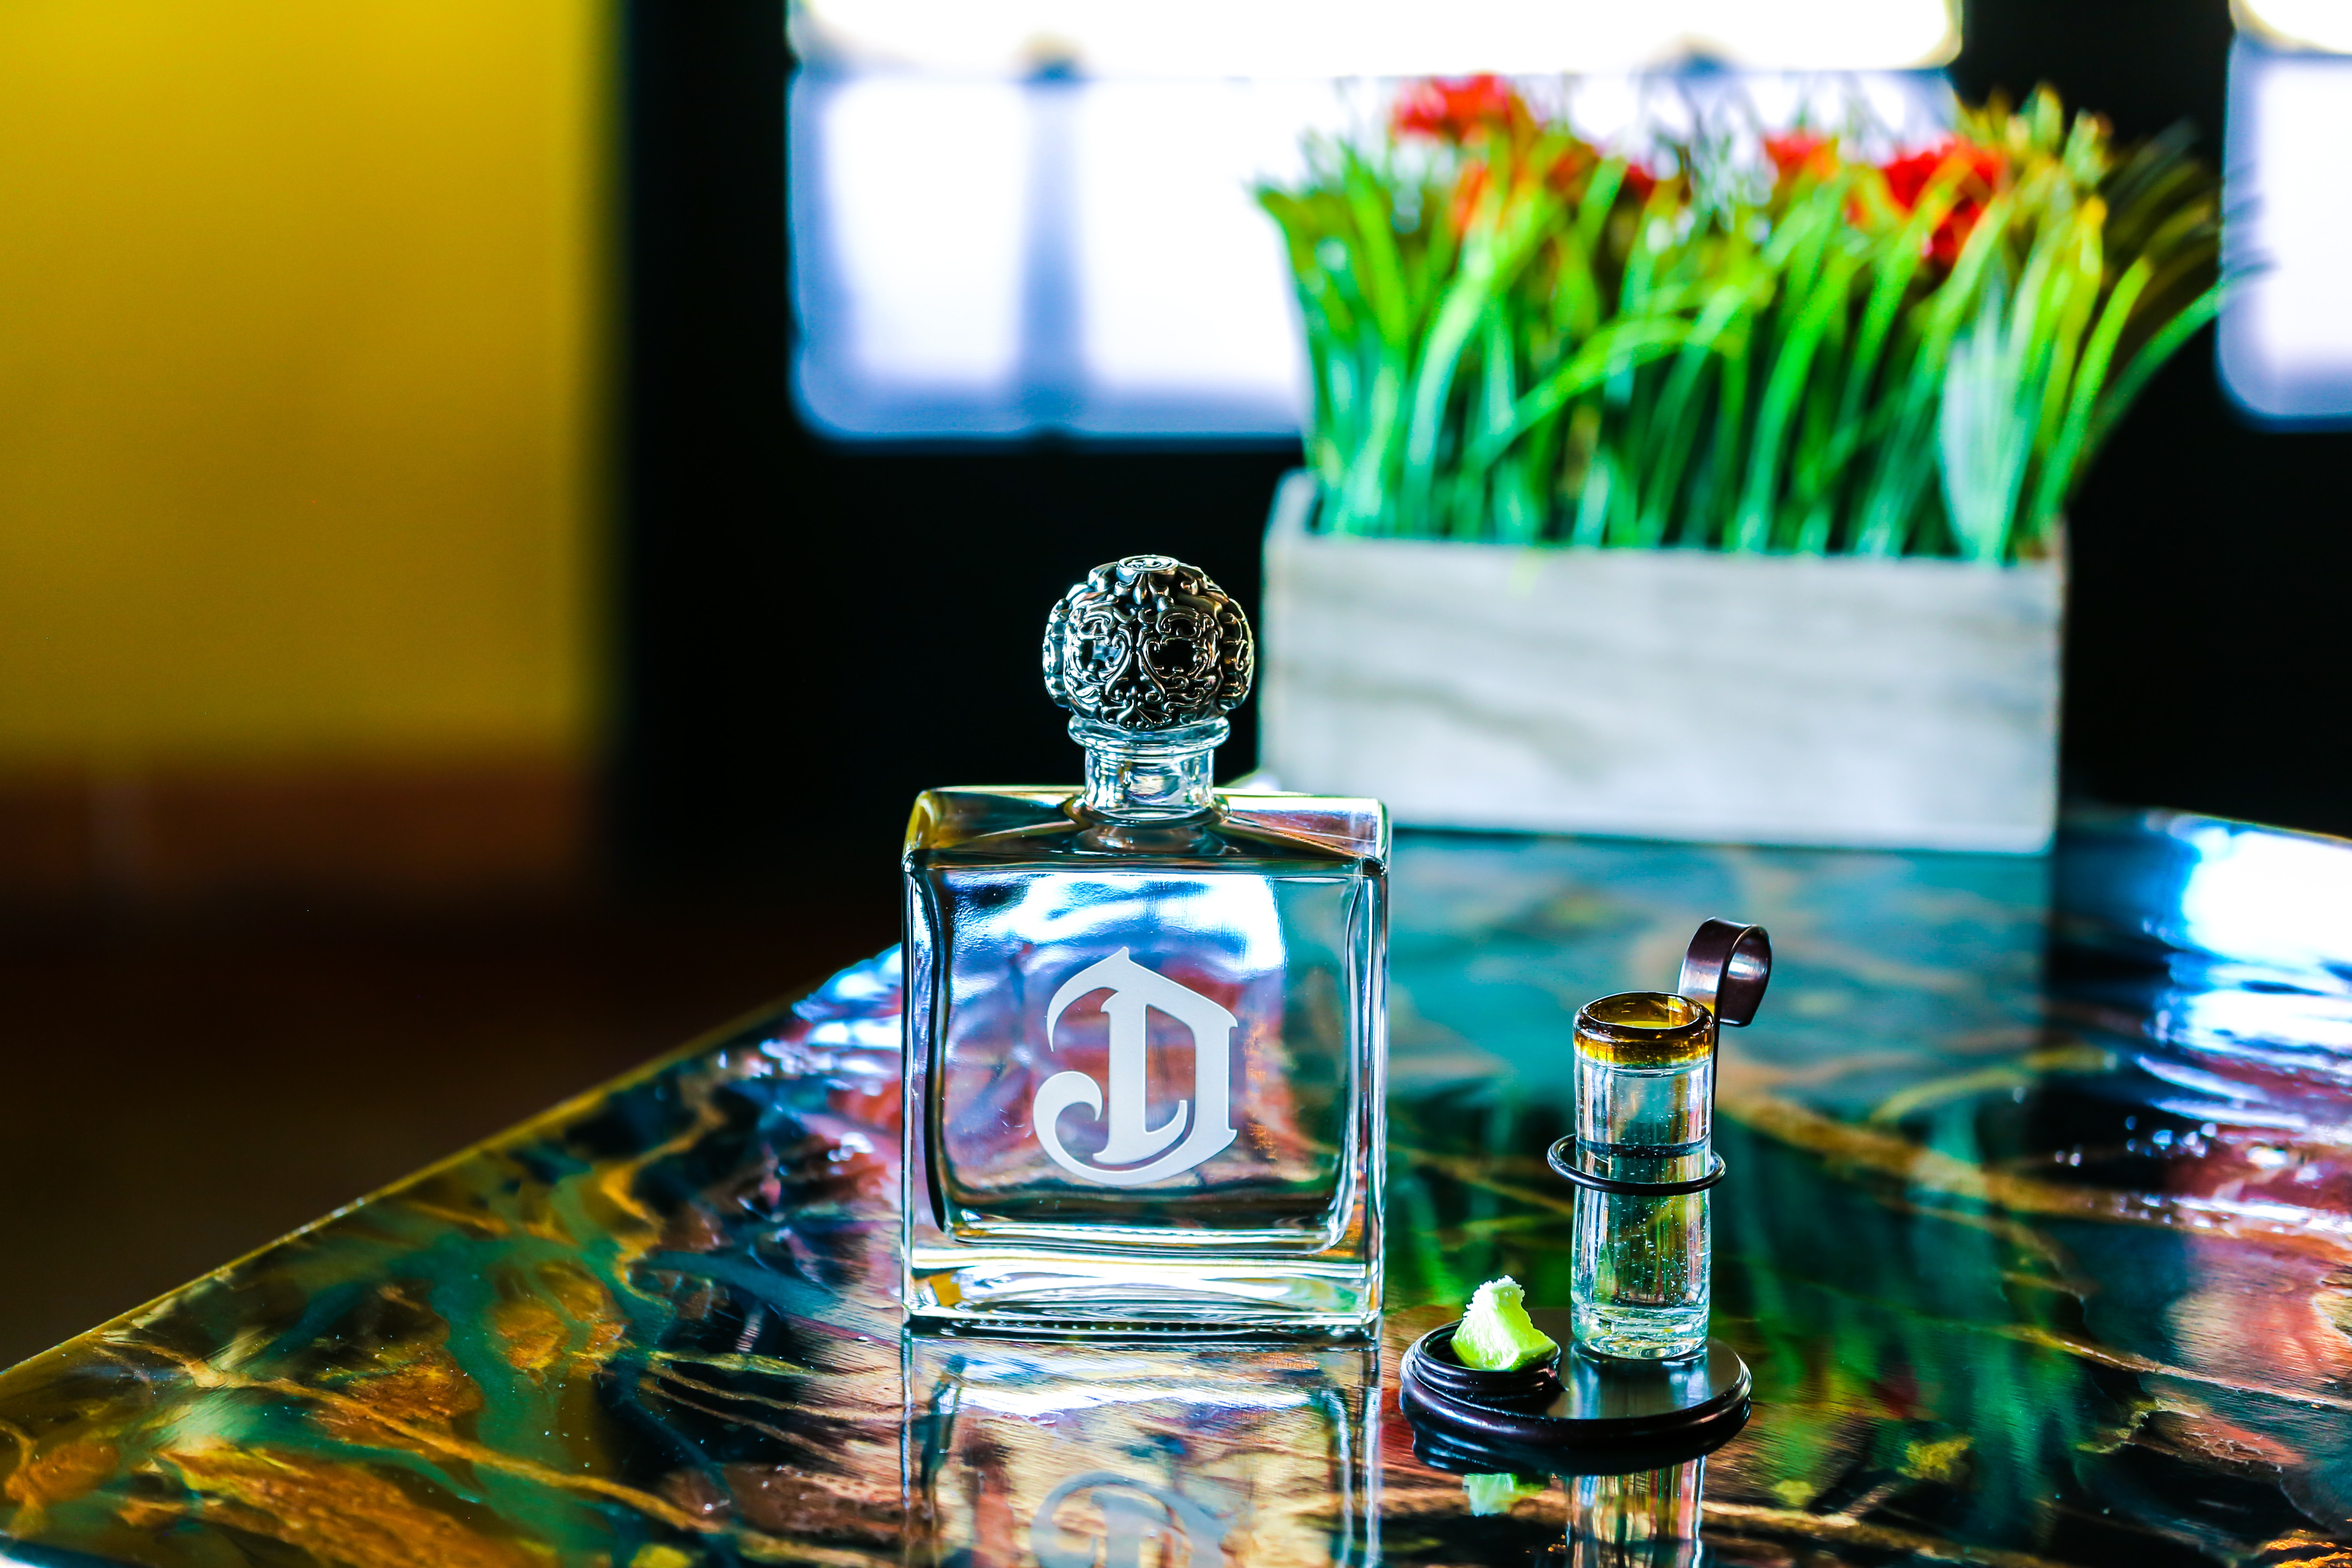
green, drink, water, alcohol, glass, liqueur, distilled beverage, bottle, liquid